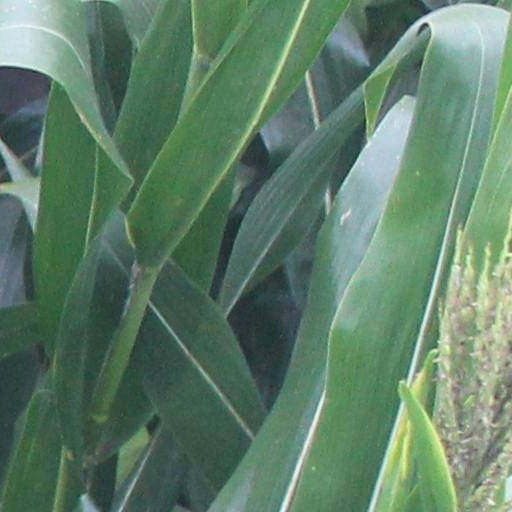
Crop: maize; corn